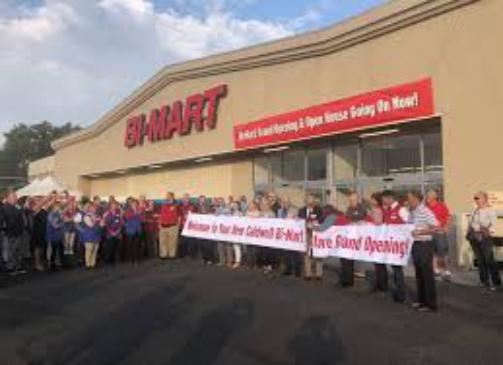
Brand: Bi-Mart
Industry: Transportation